British Rail Class 365

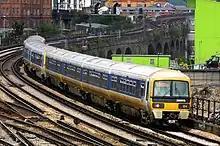
Connex South Eastern Class 365 at Wandsworth Road in September 2001, with original cab ends.

The first 16 units were fitted for use on the 750VDC lines. The first Class 365 set was delivered in November 1994 while testing commenced on 15 June 1995. Their first use in service occurred on 13 October 1996, but due to problems in obtaining a safety case, they did not enter full service with Connex South Eastern until 16 June 1997. Before it entered service, 365513 was damaged in a shunting incident at Chart Leacon TMD and was forwarded to Doncaster Works in November 1996.